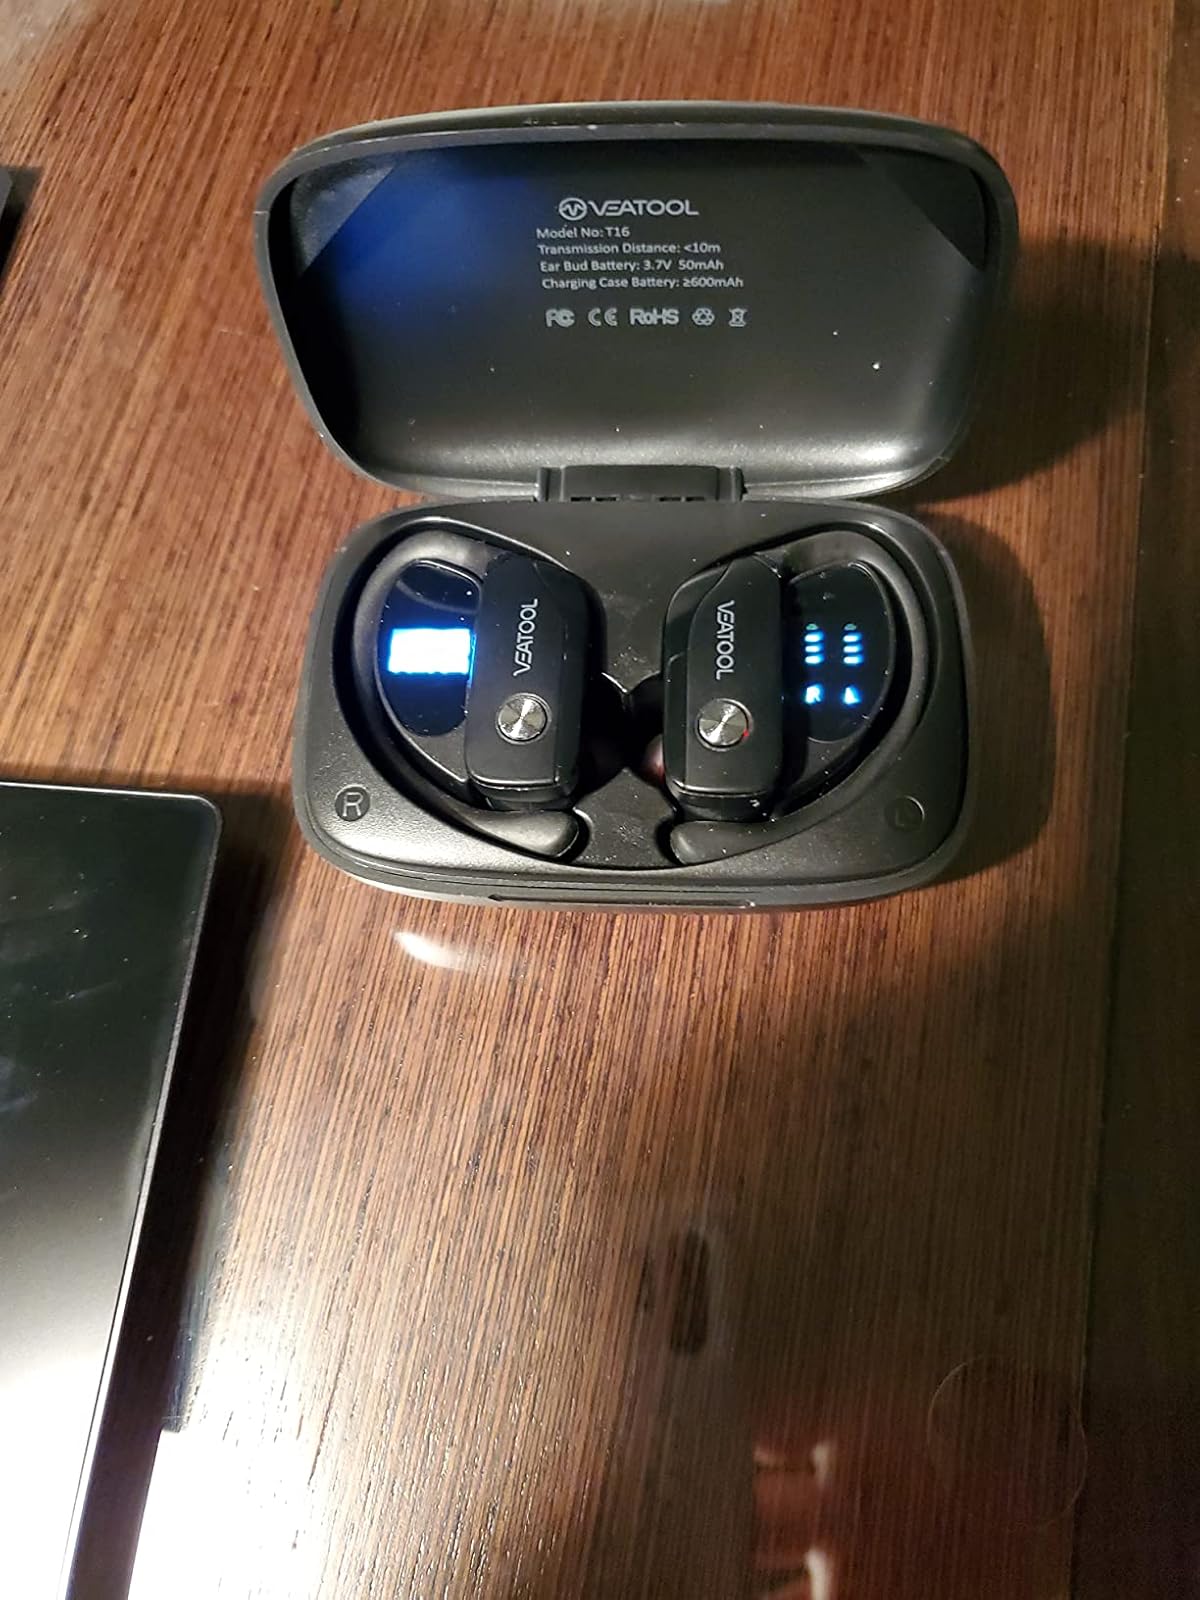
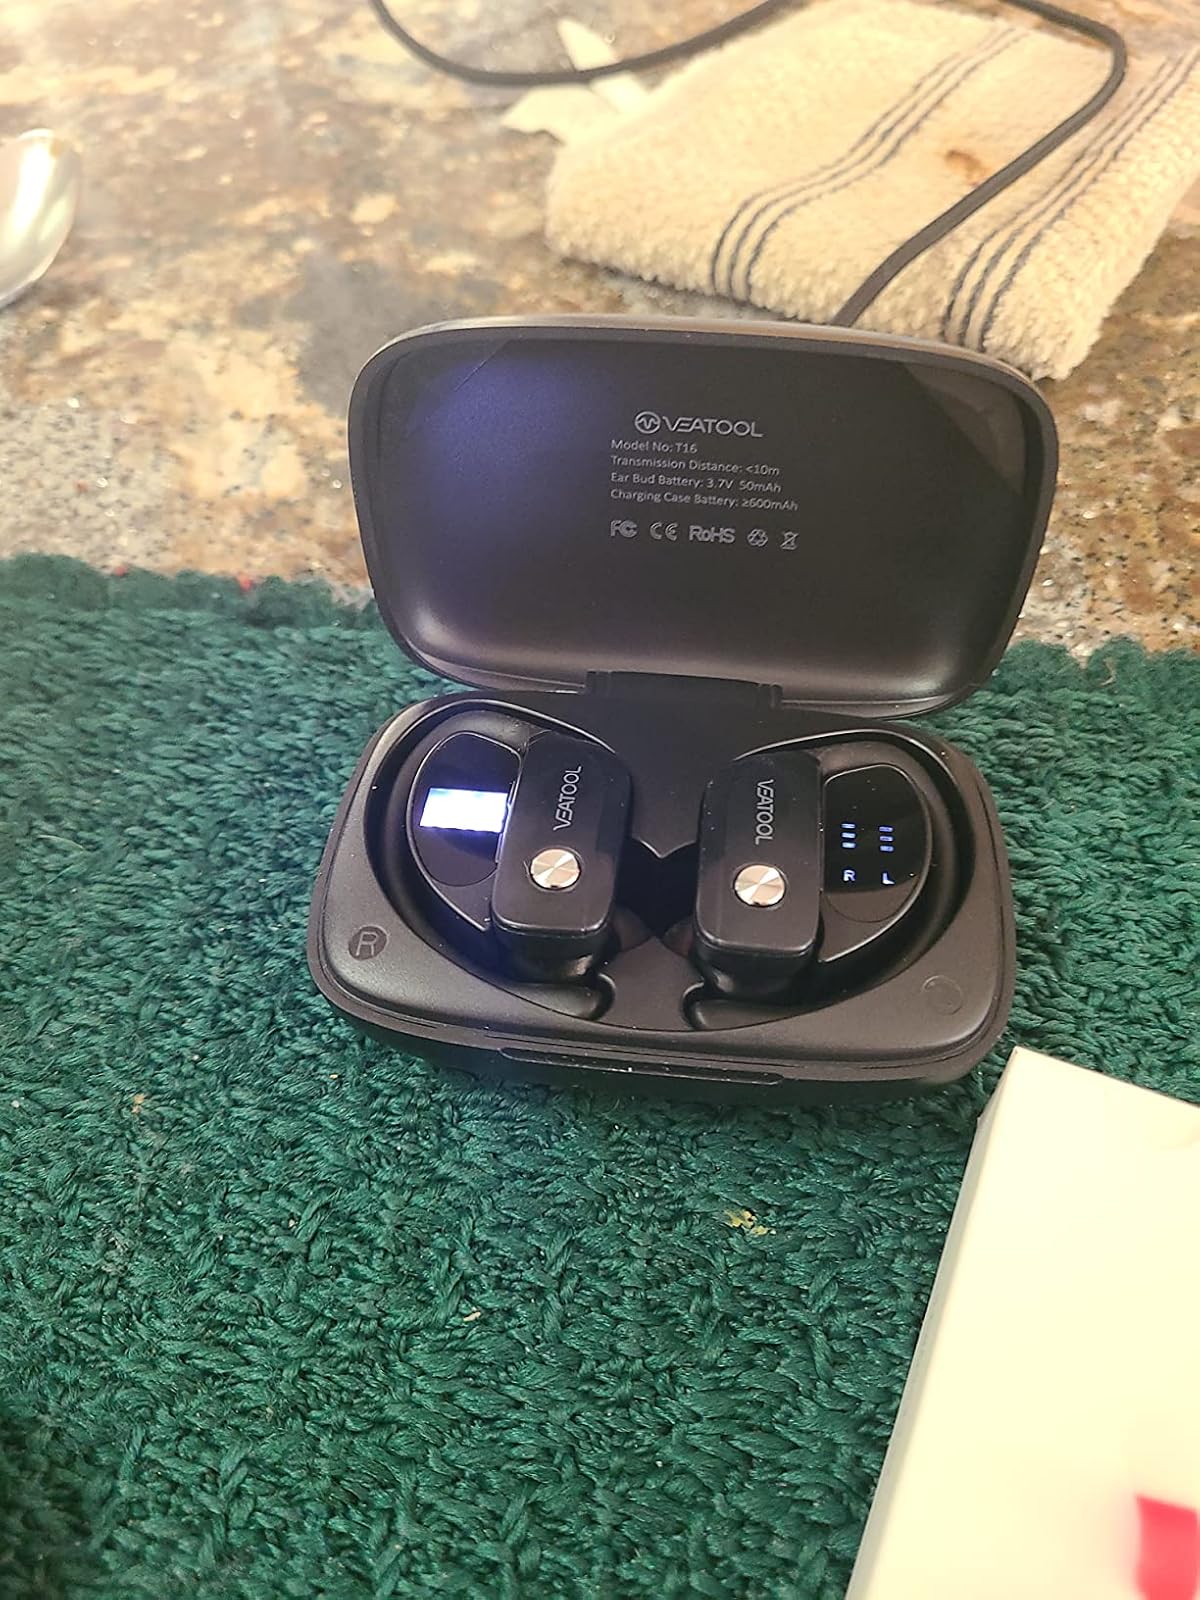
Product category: earbuds
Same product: no